John Ripley Myers

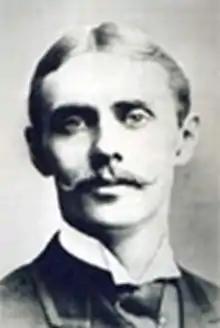
John Ripley Myers, a founder of Bristol-Myers Squibb.

John Ripley Myers (October 8, 1864 – December 22, 1899) was a co-founder (along with William McLaren Bristol) of the pharmaceutical company Bristol-Myers.